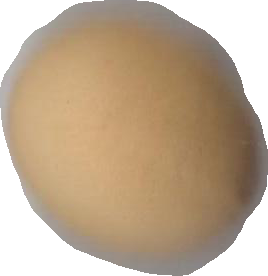
Variety: Dega